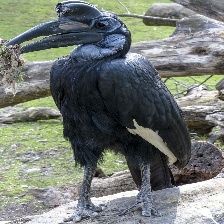
Species: ABYSSINIAN GROUND HORNBILL
Scientific name: BUCORVUS ABYSSINICUS
ImageNet parent category: hornbill